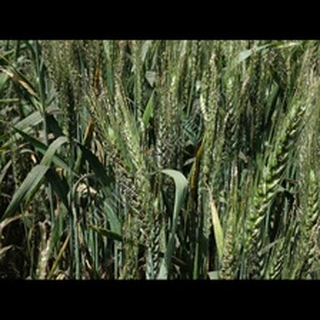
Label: wheat_aphid